Vessey, Manche

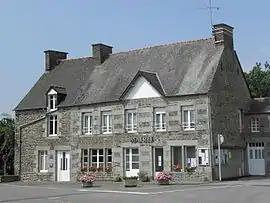
Town hall

Vessey is a former commune in the Manche department in Normandy in north-western France. In January 1973 it absorbed the former commune Macey. On 1 January 2016, it was merged into the commune of Pontorson.